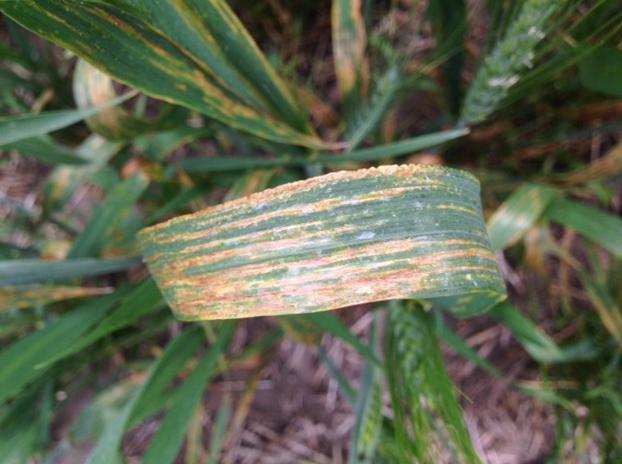
Plant: Wheat
Disease: wheat bacterial leaf streak (black chaff)